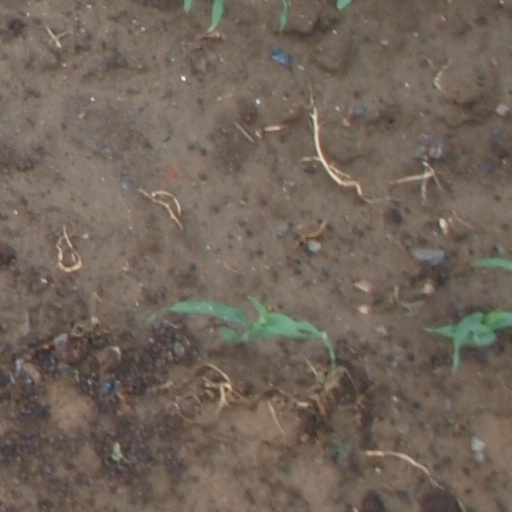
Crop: maize; corn